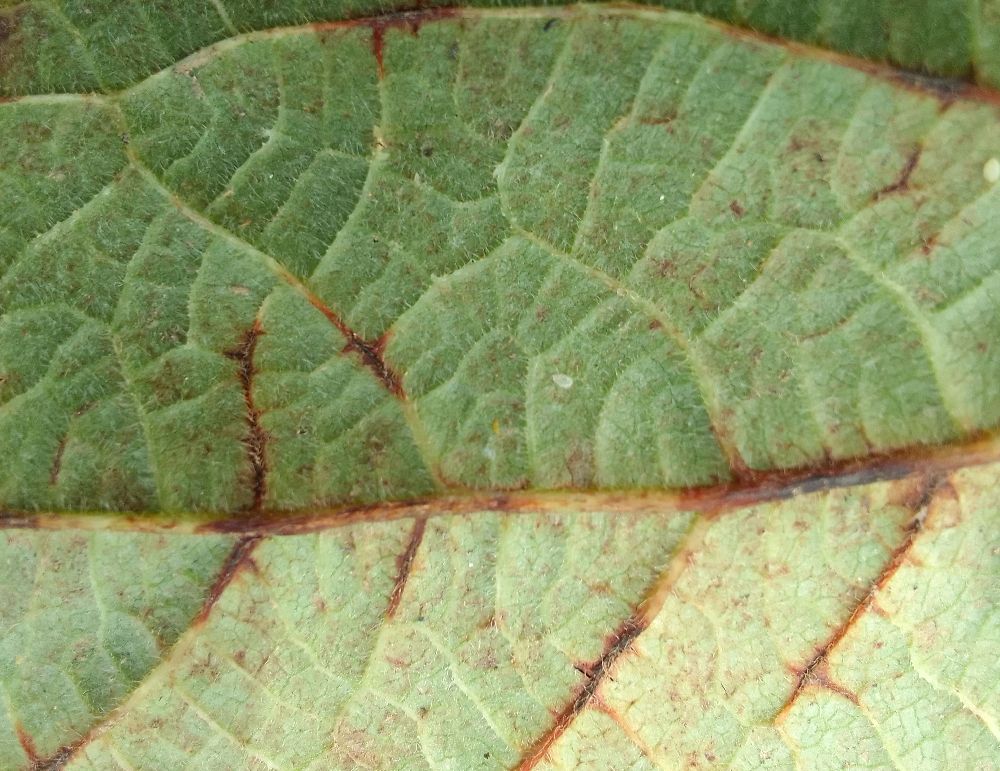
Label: anthracnose